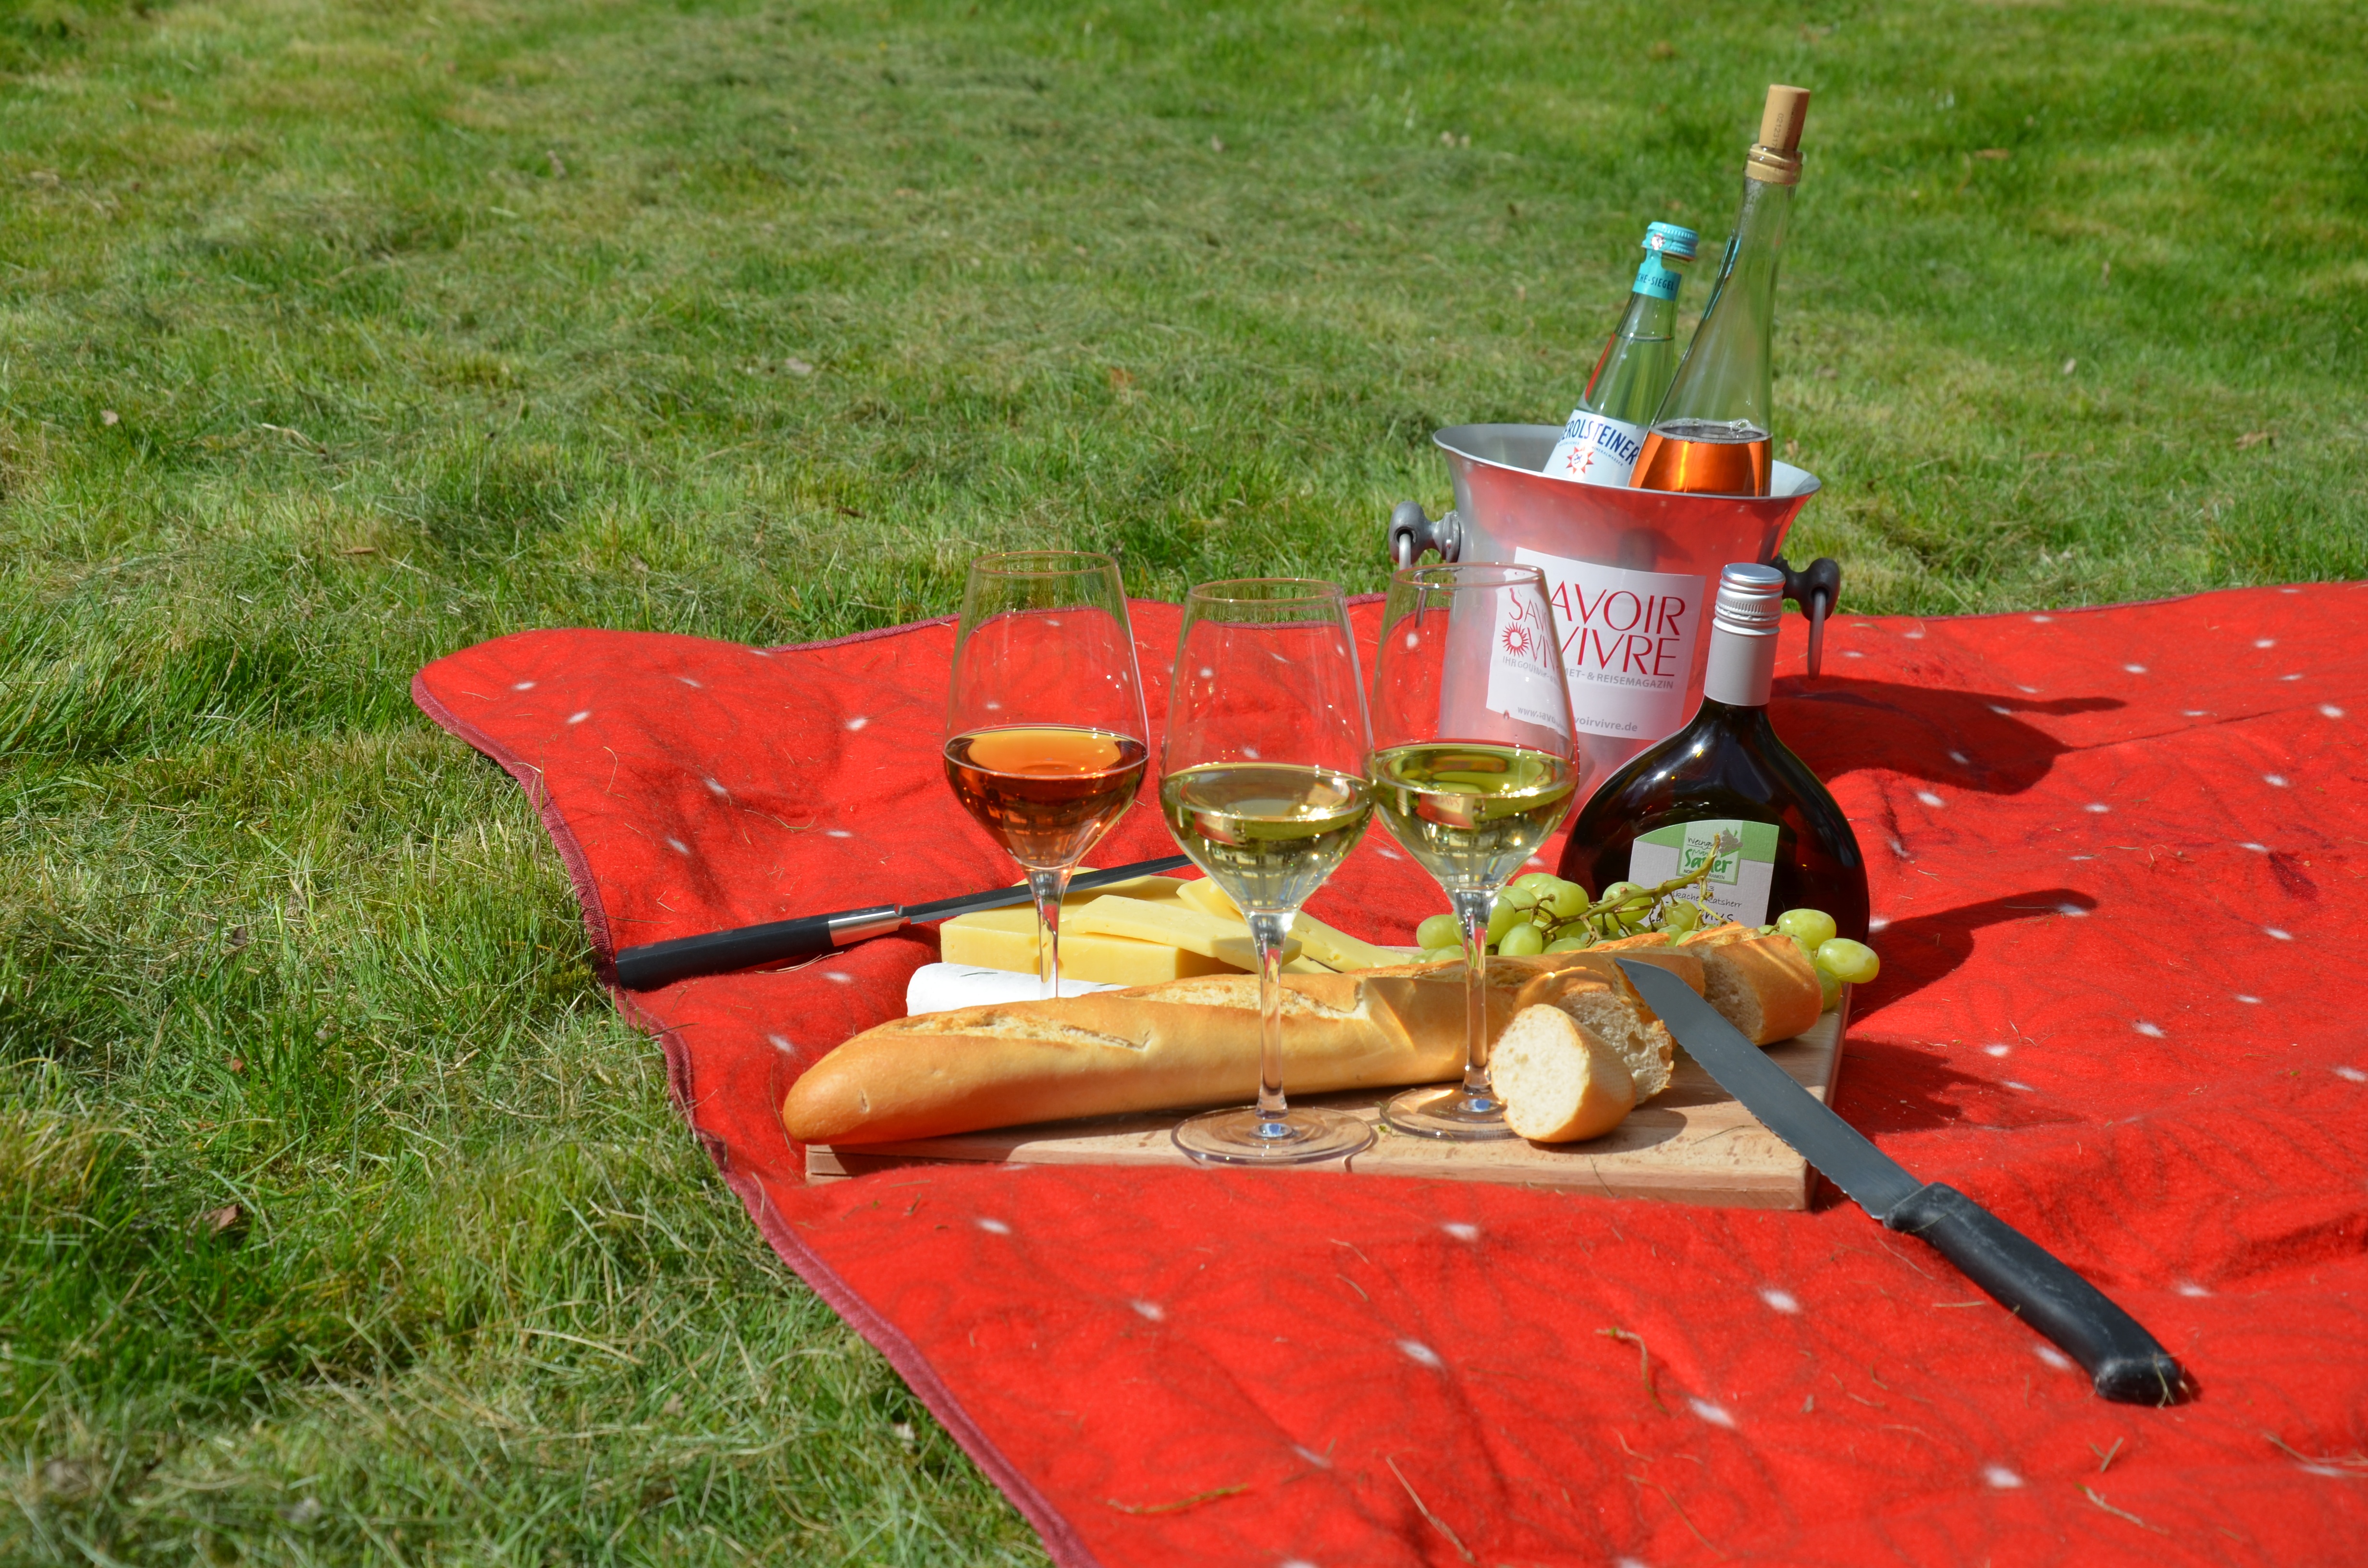
wine, boat, lawn, vehicle, blanket, picnic, rush, savoir vivre